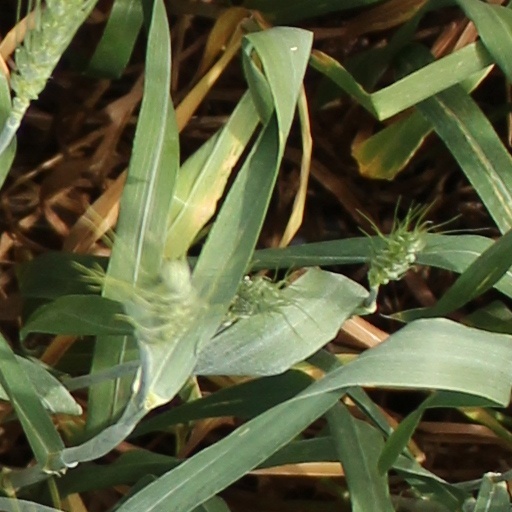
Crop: wheat